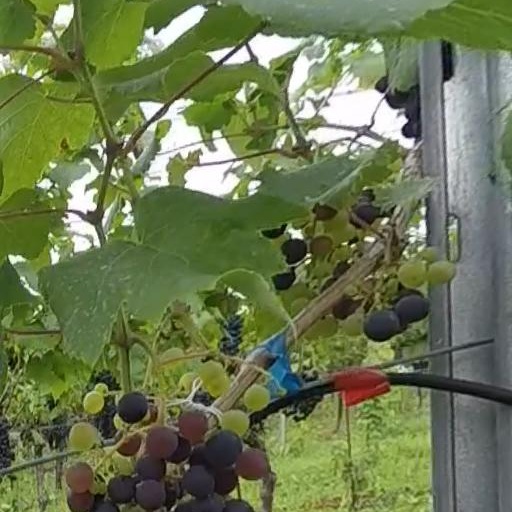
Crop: grape